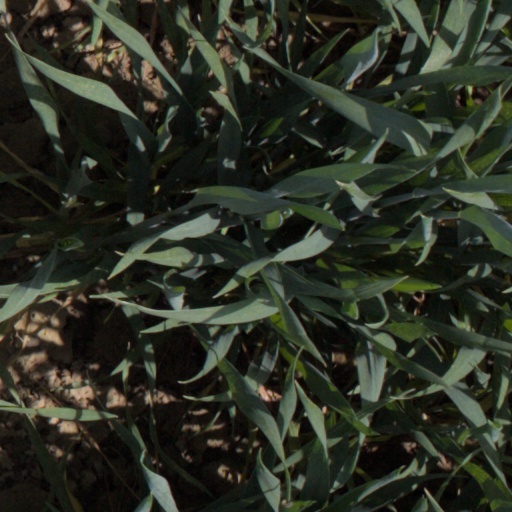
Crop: wheat